Meraud Guinness

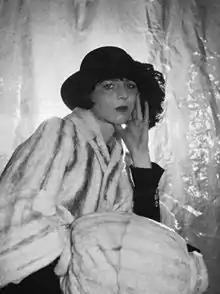

Meraud Michelle Wemyss Guinness also known as Meraud Guevara (24 June 1904 – 6 May 1993) was a British painter, writer and poet. She lived most of her life in France, having settled there with her husband, Álvaro Guevara, from whom she was later separated.